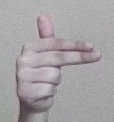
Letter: ghain